History of slavery in Maryland

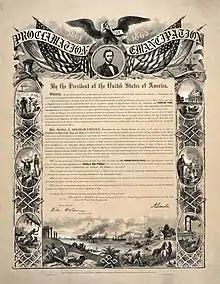
The Emancipation Proclamation of September 22, 1862, freed all slaves in rebel States, but left slavery in Maryland unaffected.

The society was founded in 1827, and its first president was the wealthy Maryland Catholic planter Charles Carroll of Carrollton, who was a substantial slaveholder. Although Carroll supported the gradual abolition of slavery, he did not free his own slaves, perhaps fearing that they might be rendered destitute by the difficulties of earning a living in the discriminatory society. Carroll introduced a bill for the gradual abolition of slavery in the Maryland senate but it did not pass.